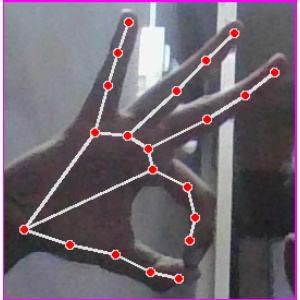
अक्षर: ण